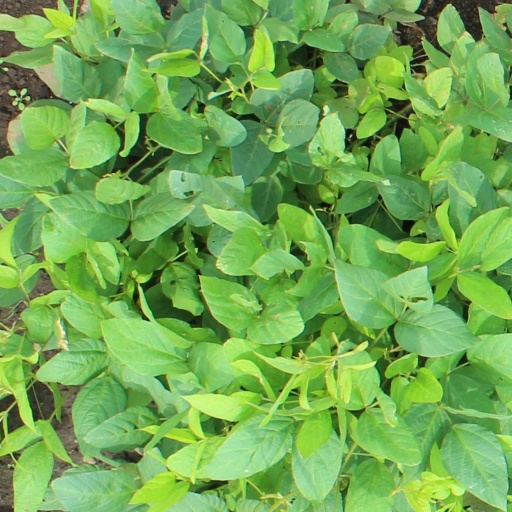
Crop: soybean